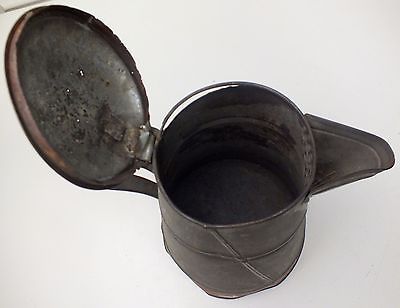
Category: kettle